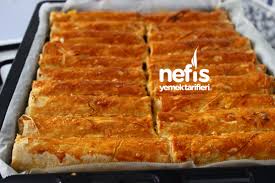
Yemek: borek